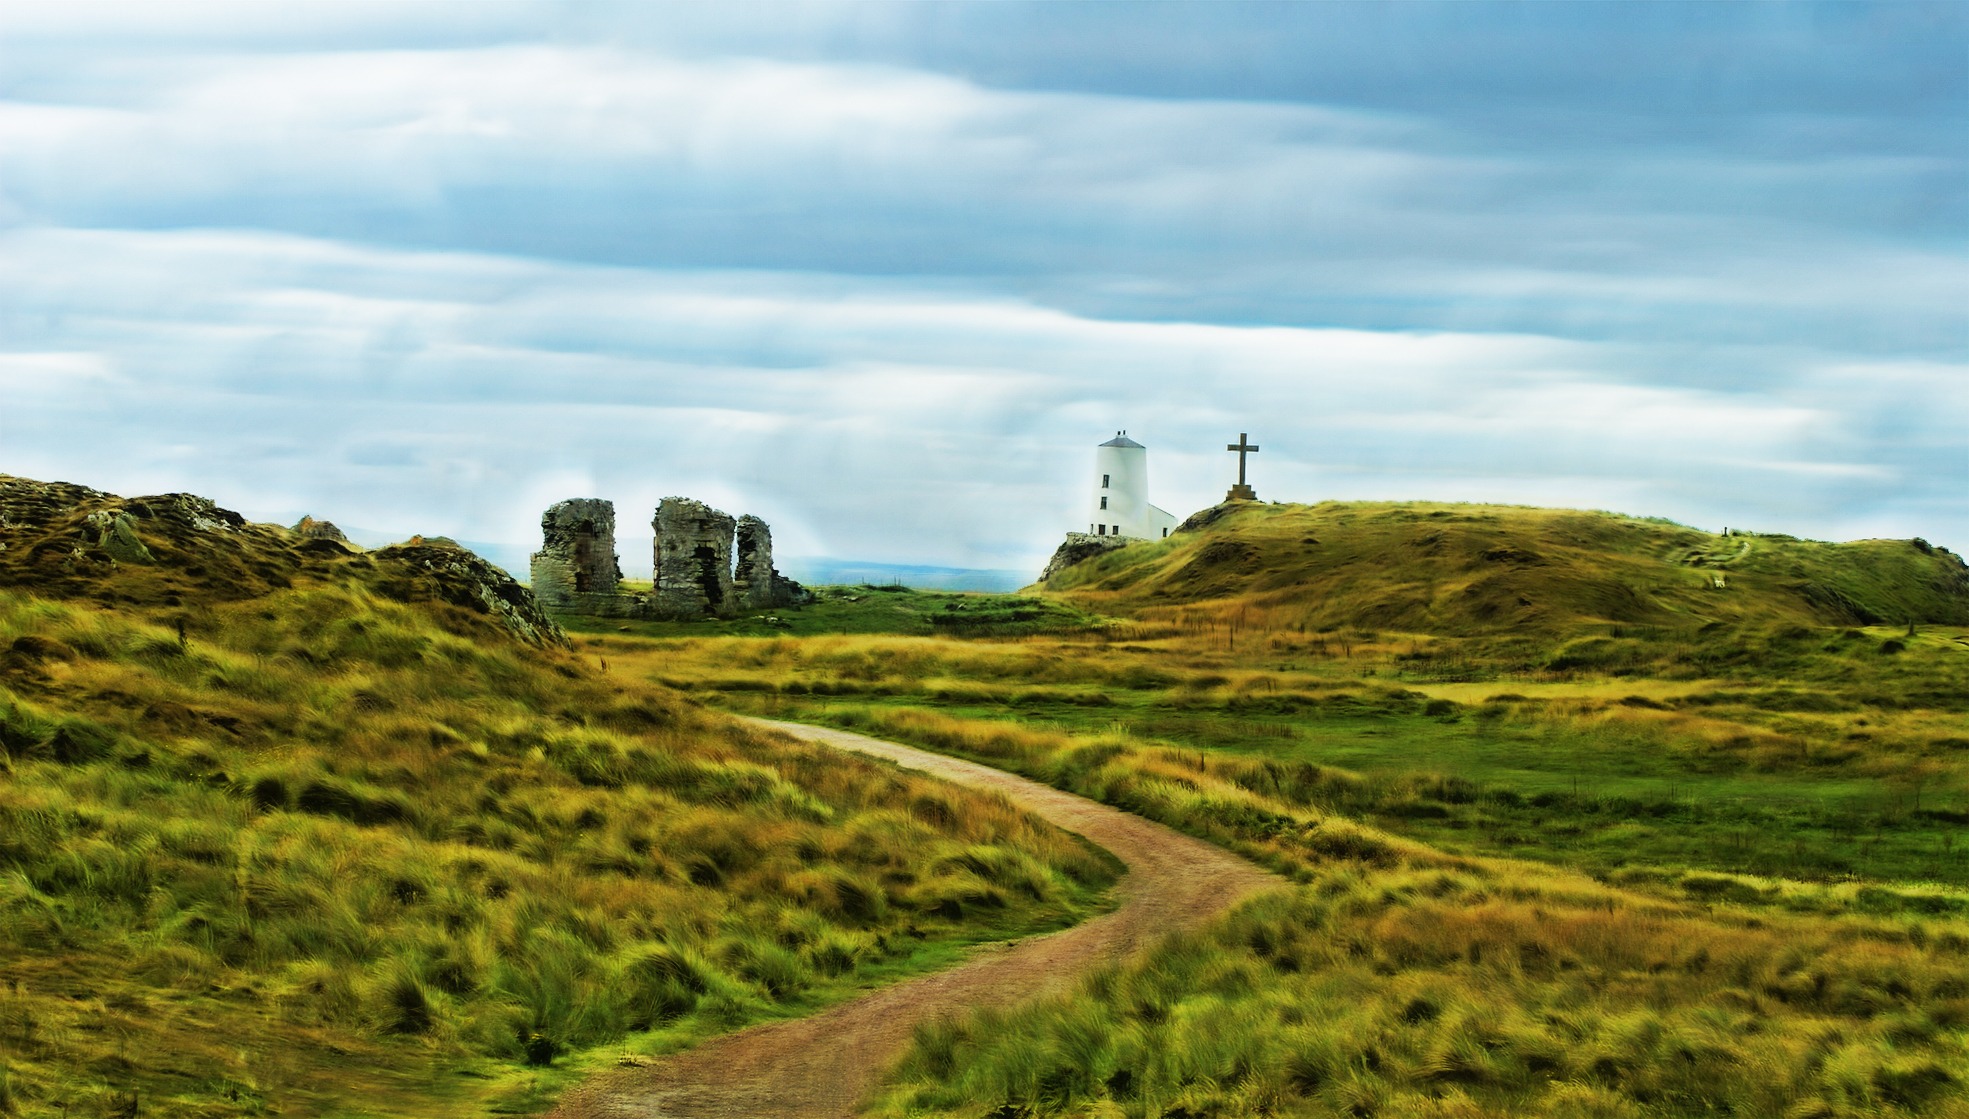
landscape, coast, tree, nature, path, grass, horizon, mountain, cloud, sky, hiking, trail, field, meadow, countryside, hill, mountain range, country, cliff, rural, green, pasture, agriculture, highland, terrain, geography, wales, grassland, plateau, welsh, ecosystem, rural area, geographical feature, mountainous landforms, mud track